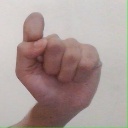
अक्षर: घ